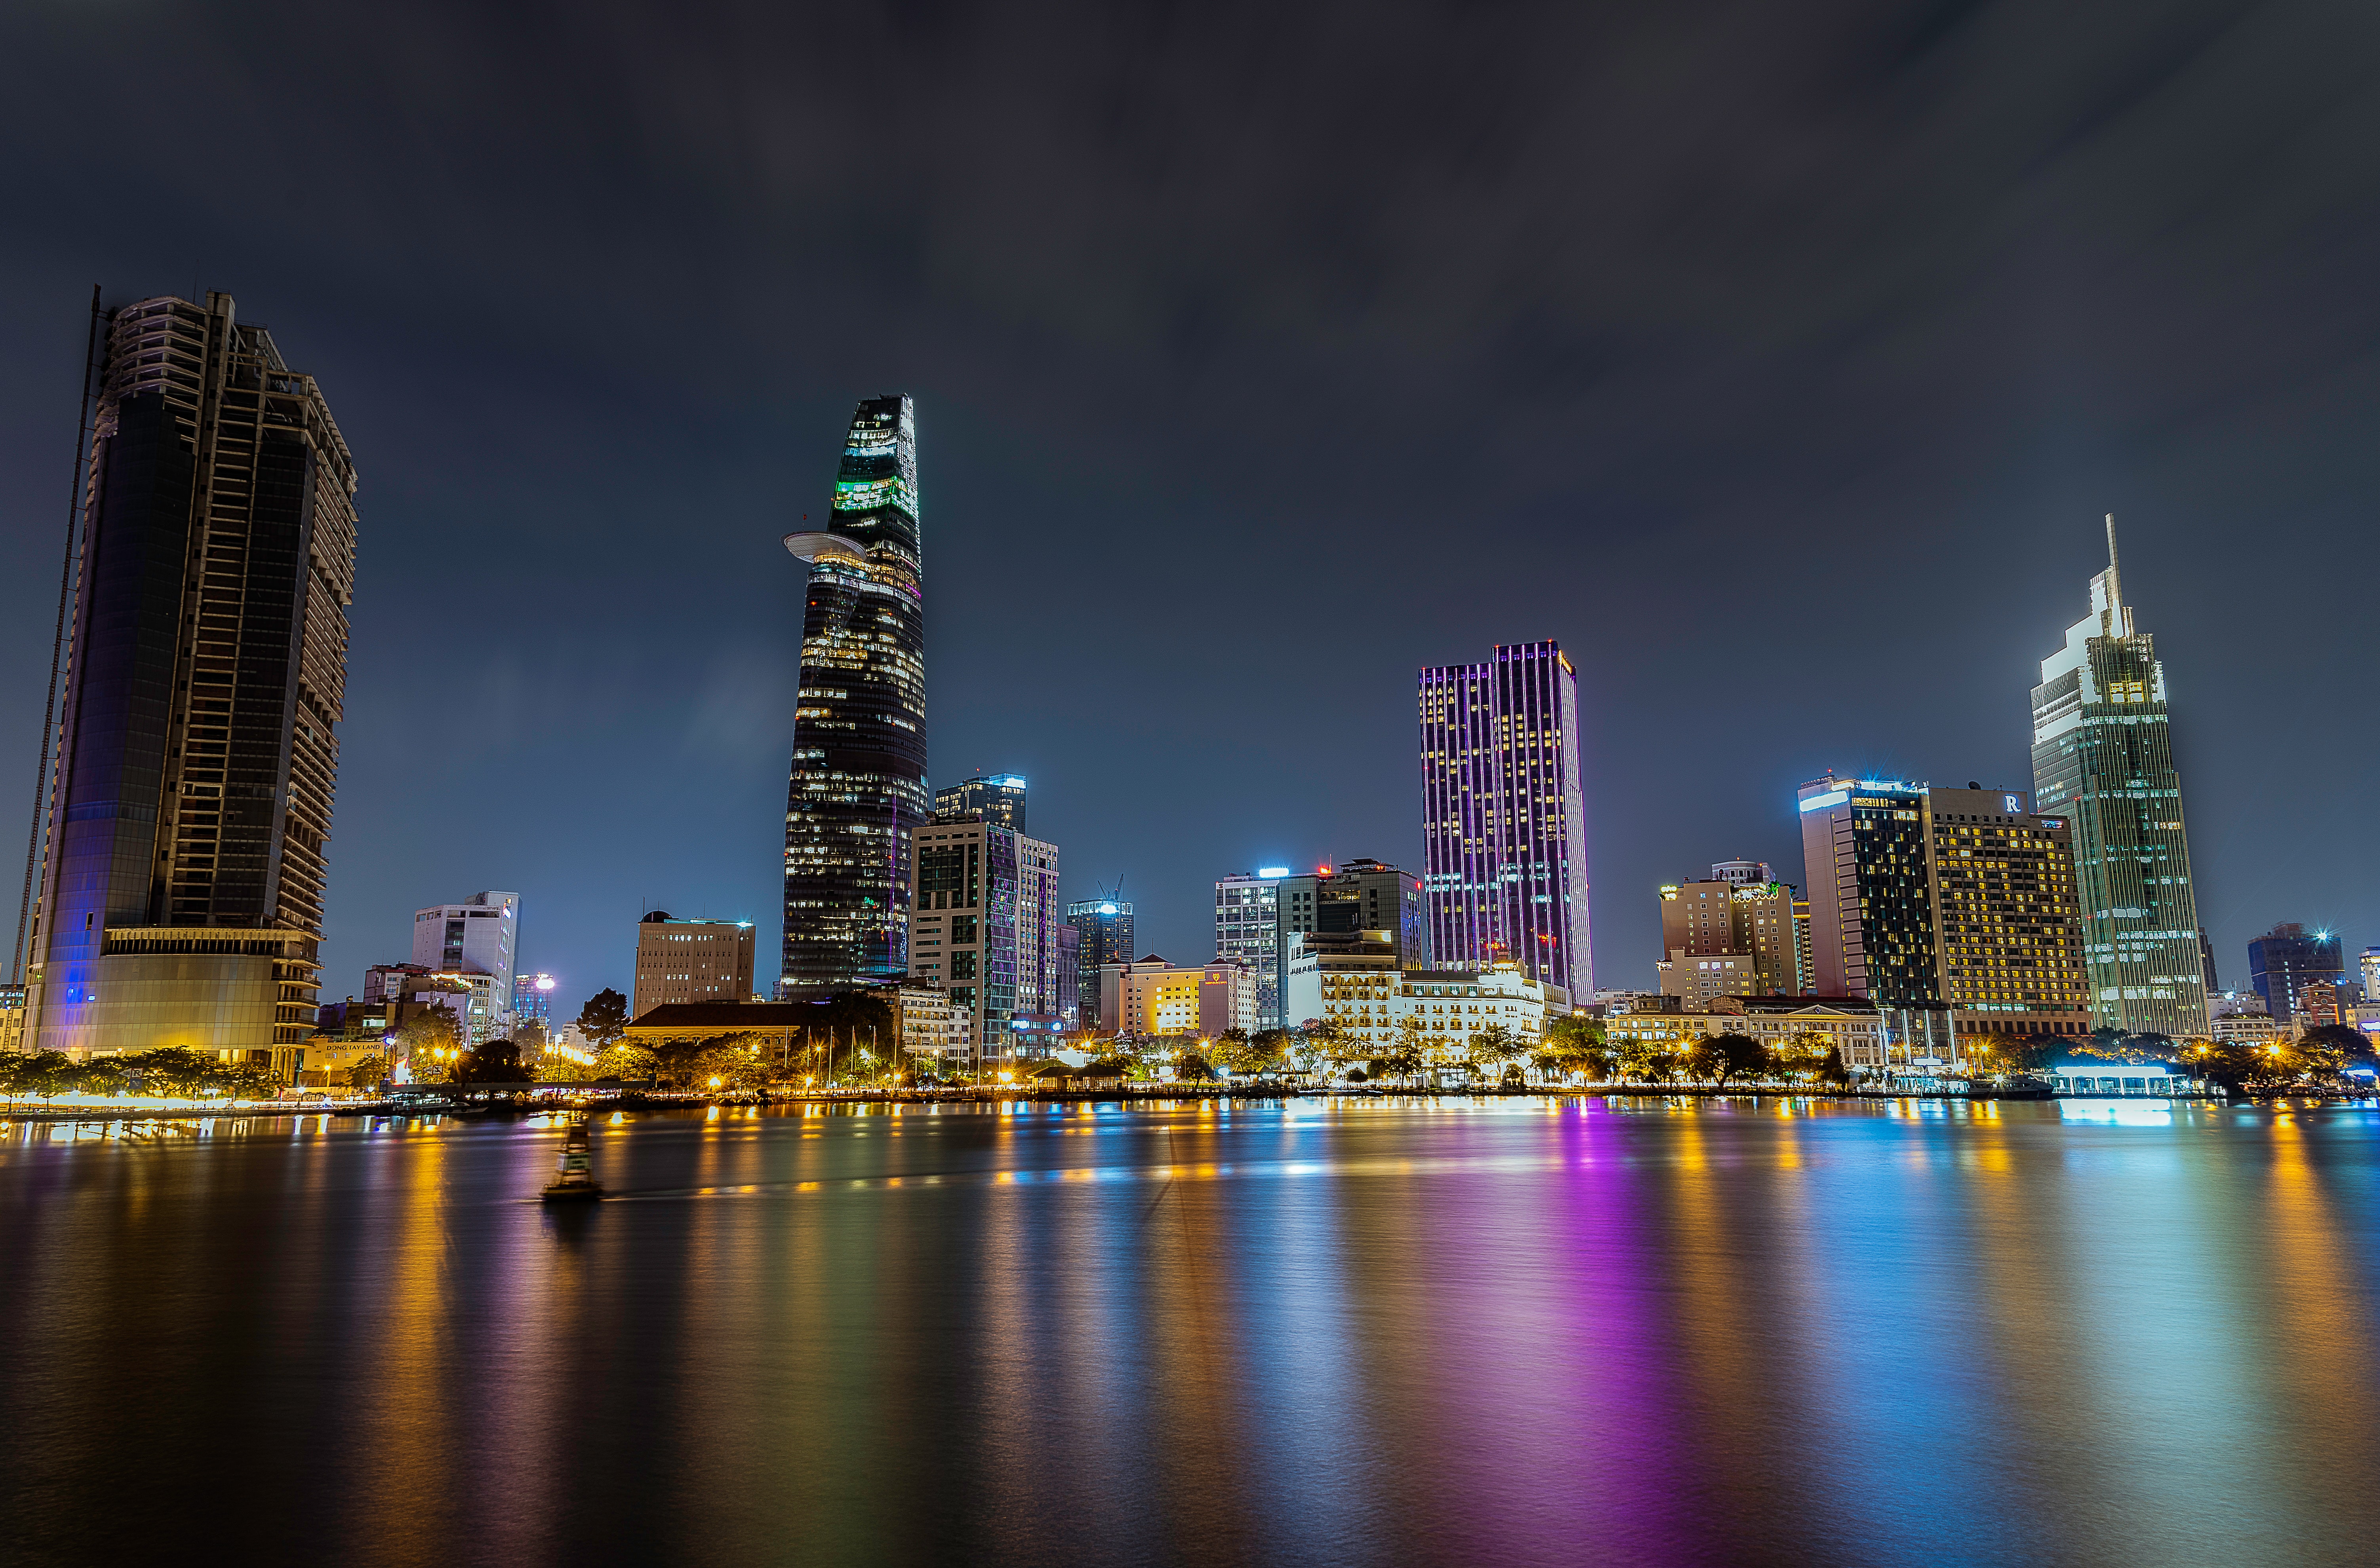
metropolitan area, cityscape, city, reflection, skyline, metropolis, skyscraper, urban area, landmark, night, tower block, sky, water, daytime, tower, dusk, downtown, evening, tourist attraction, building, computer wallpaper, horizon